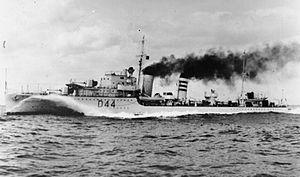
Le HMS Imogen est un destroyer de classe I construit pour la Royal Navy à la fin des années 1930.
La Classe I est un groupe de 9 destroyers de la Royal Navy lancée entre 1936 et 1937.